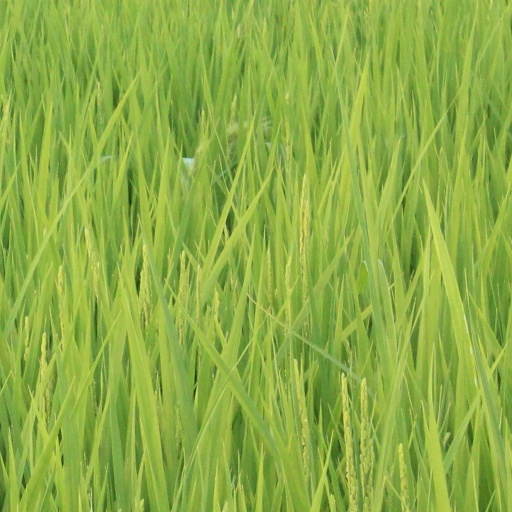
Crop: rice